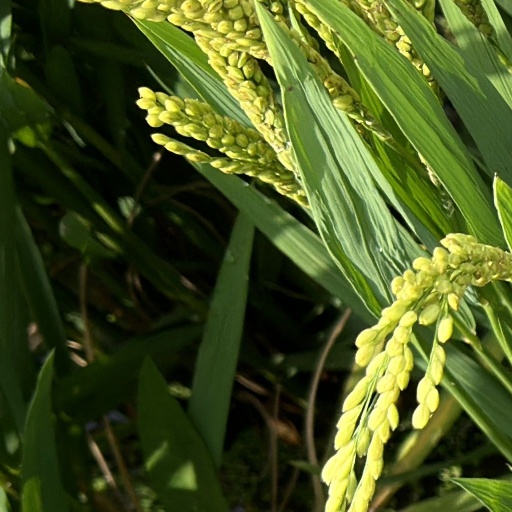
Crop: rice